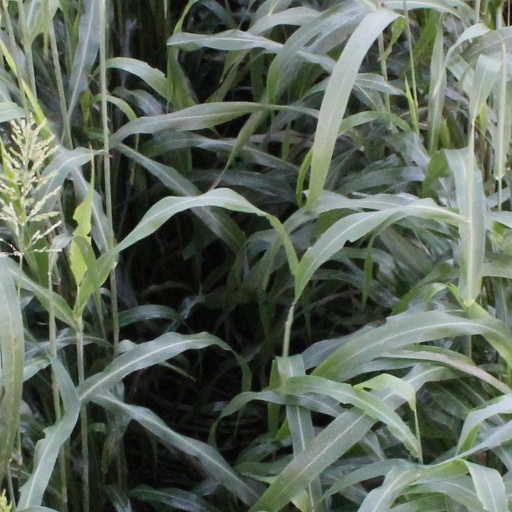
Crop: sorghum